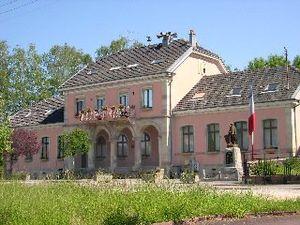
Village de Foussemagne (Territoire de Belfort), la mairie Photo prise en mai 2004 par LP90 Licence GFDL LP90 mai 2004